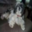
Label: dog